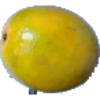
Label: Maracuja 1